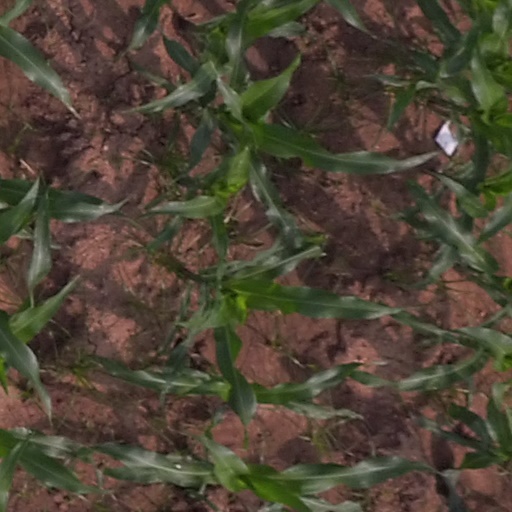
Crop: maize; corn